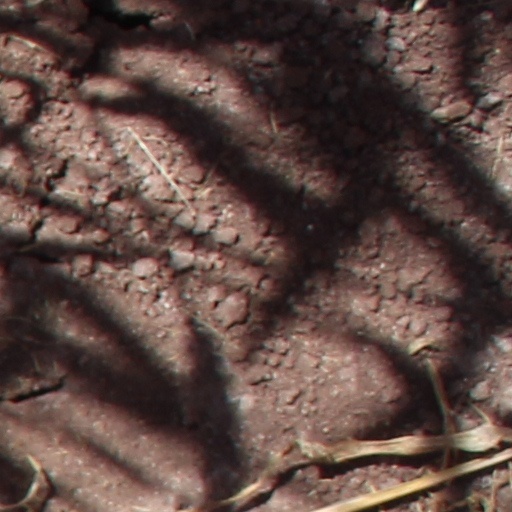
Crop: wheat